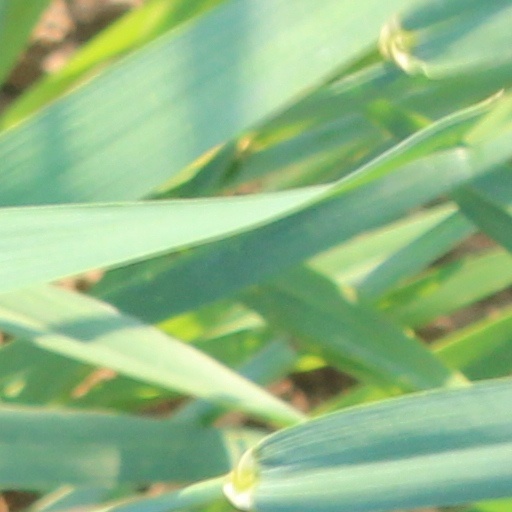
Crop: wheat